Answer in natural language. Which point is closer to the camera taking this photo, point A  or point B? Choose between the following options: B or A
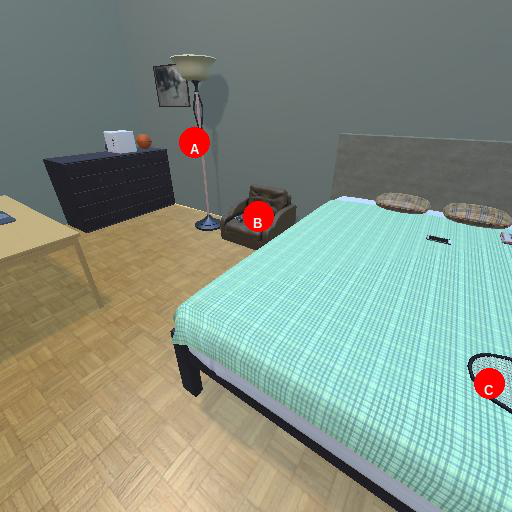
<answer>B</answer>